Richard Stevens (MP)

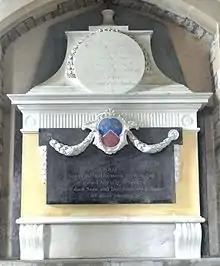
Stevens of Winscott mural monument in St Peter's Church, Peters Marland

A mural monument in St Peter's Church, Peters Marland, reset into the wall of 1865 nave, is inscribed as follows: